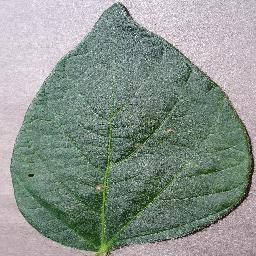
Label: Soybean___healthy